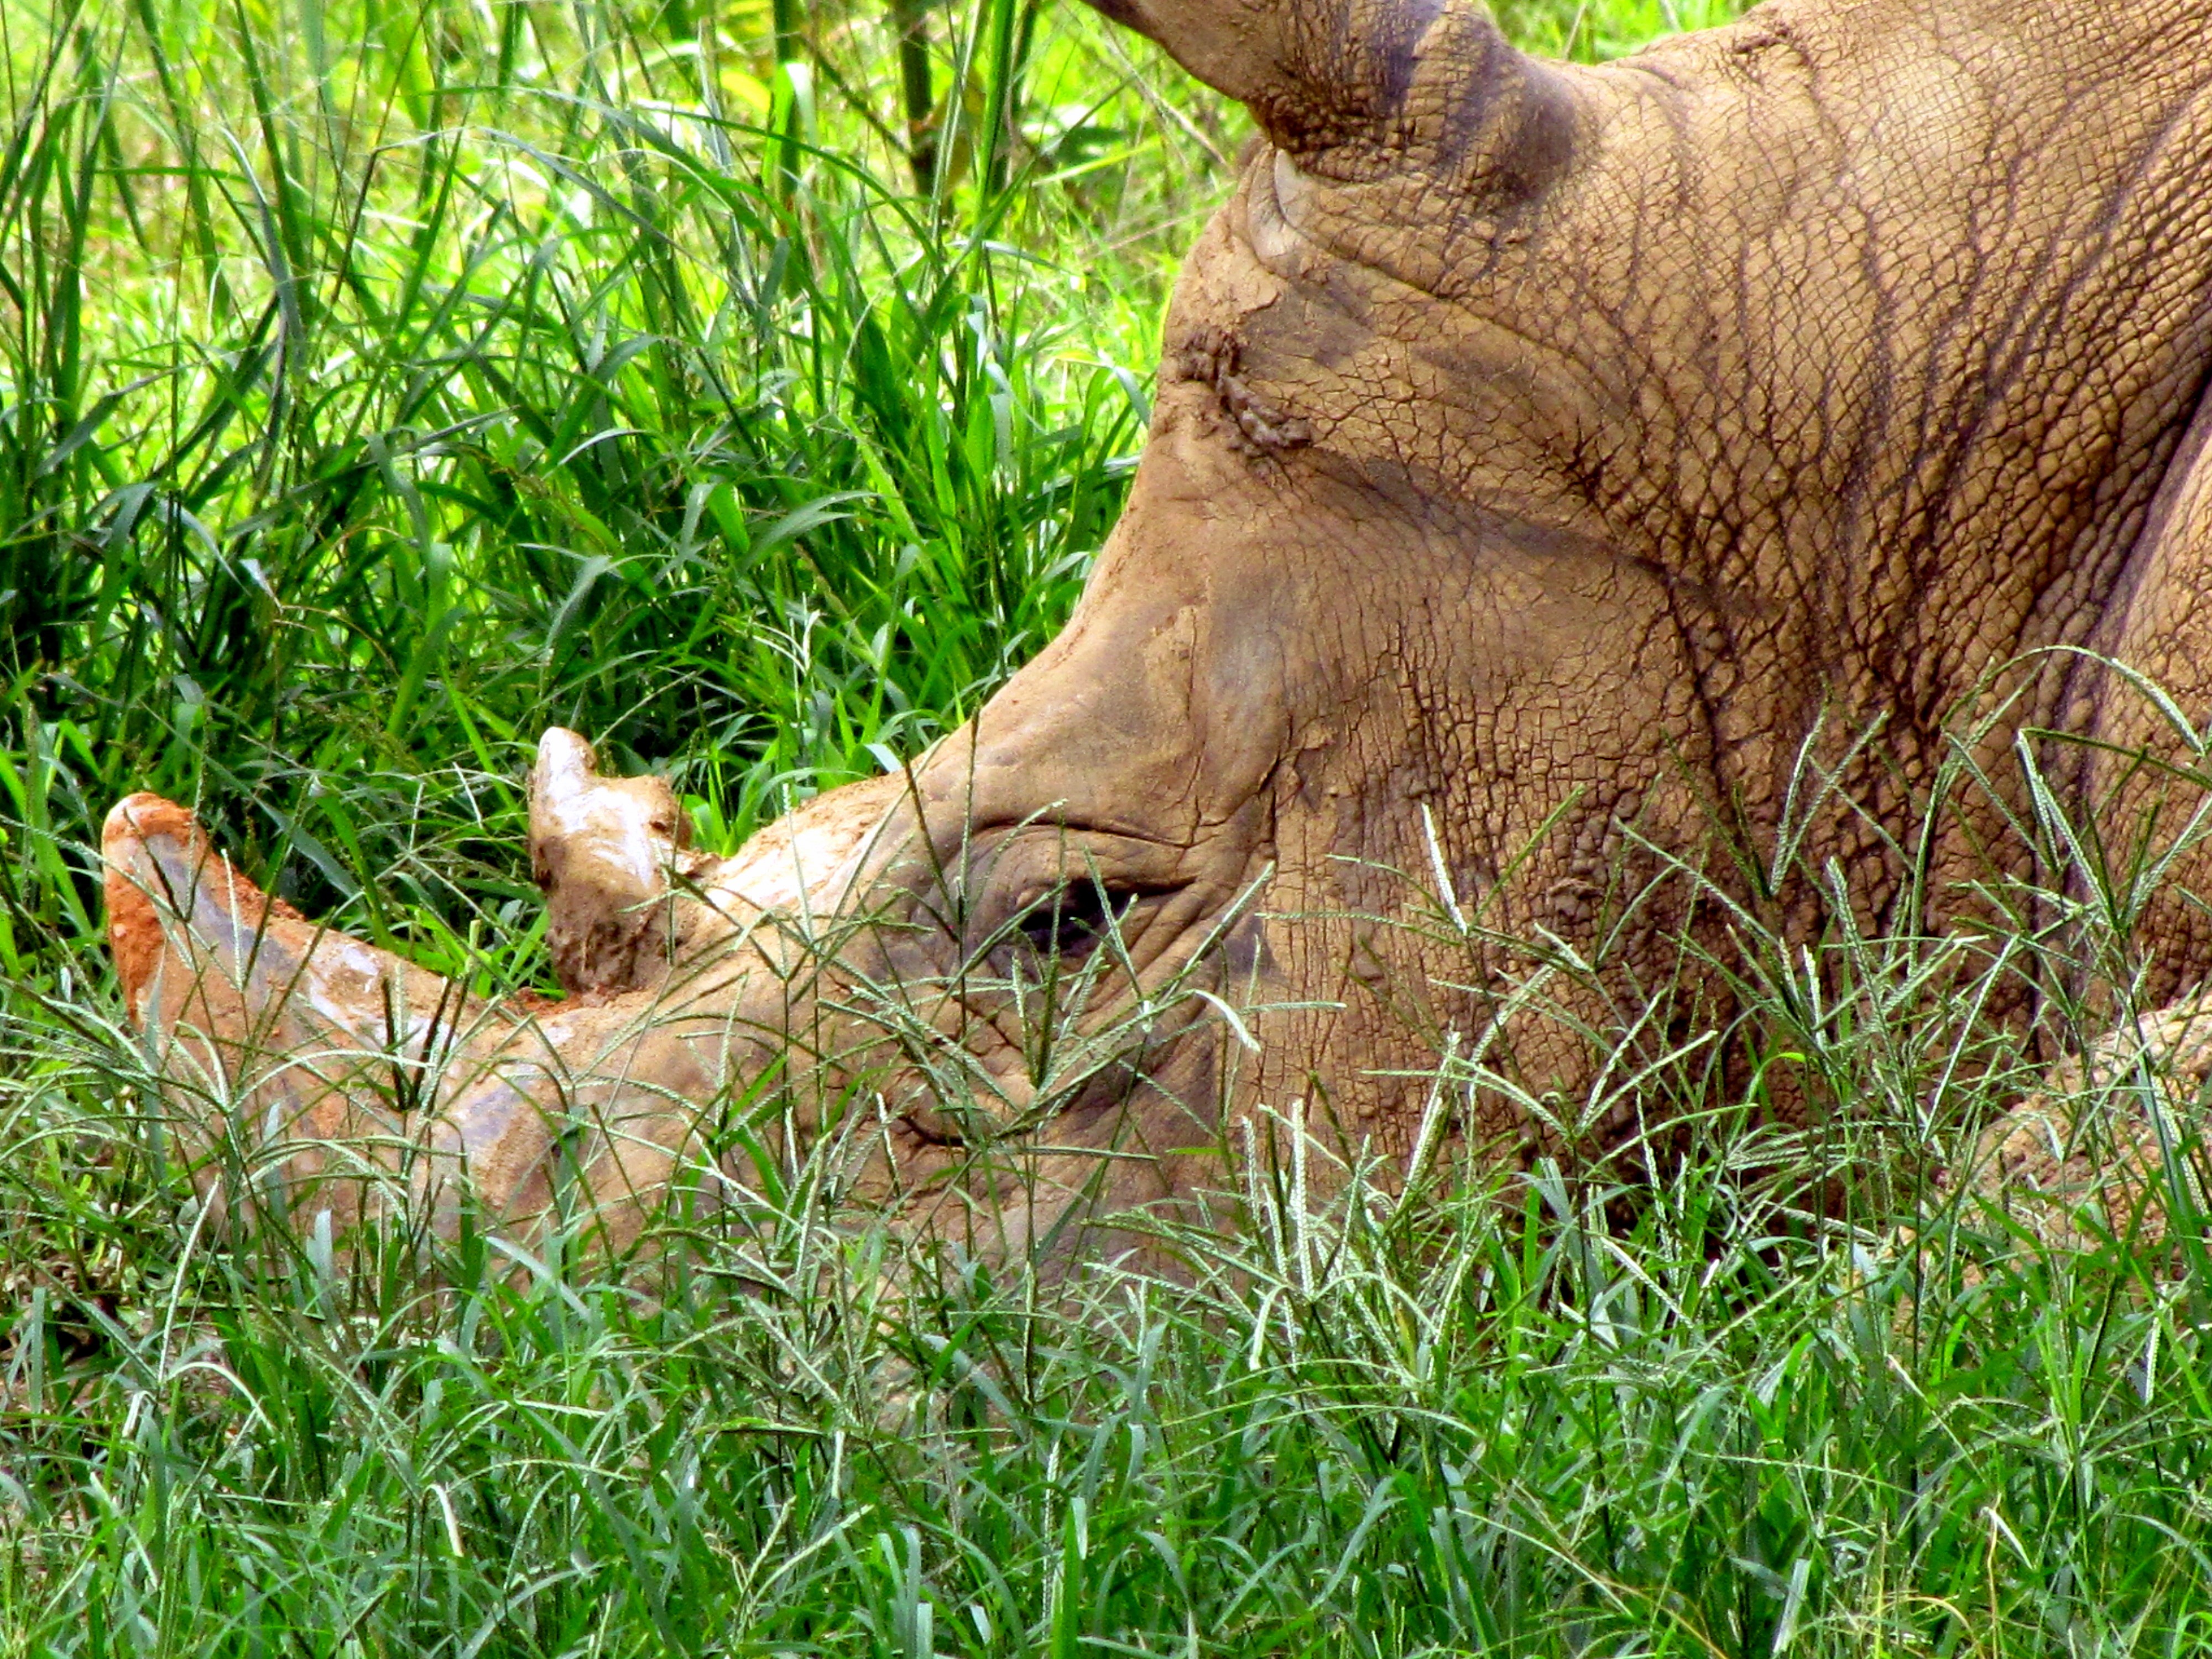
grass, meadow, adventure, wildlife, jungle, grazing, fauna, savanna, rhino, rhinoceros, animals, head, strong, horns, safari, cattle like mammal